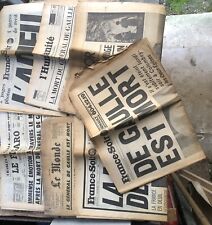
Waste category: paper